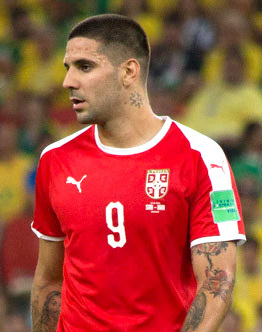
อาเล็กซานดาร์ มิตรอวิช

|name = อาเล็กซานดาร์ มิตรอวิช
|image = Aleksandar Mitrović 2018 (cropped).jpg
|caption = มิตรอวิชกับฟุตบอลทีมชาติเซอร์เบีย|เซอร์เบียในฟุตบอลโลก 2018
|fullname = อาเล็กซานดาร์ มิตรอวิช
|birth_place = ซเมเดเรโว สาธารณรัฐเซอร์เบีย​ประเทศเซอร์เบียและมอนเตเนโกร|สหพันธ์สาธารณรัฐยูโกสลาเวีย
|height = 189 ซ.ม.
|position = กองหน้า
|currentclub = สโมสรฟุตบอลฟูลัม|ฟูลัม
|clubnumber = 9
|youthyears1 = 2005–2011
|youthclubs1 = สโมสรฟุตบอลพาร์ทีซาน|พาร์ทีซาน
|years1 = 2011–2012
|clubs1 = FK Teleoptik|Teleoptik
|caps1 = 25
|goals1 = 7
|years2 = 2012–2013
|clubs2 = สโมสรฟุตบอลพาร์ทีซาน|พาร์ทีซาน
|caps2 = 28
|goals2 = 13
|years3 = 2013–2015
|clubs3 = ราชสโมสรกีฬาอันเดอร์เลคต์|อันเดอร์เลคต์
|caps3 = 69
|goals3 = 36
|years4 = 2015–2018
|clubs4 = สโมสรฟุตบอลนิวคาสเซิลยูไนเต็ด|นิวคาสเซิลยูไนเต็ด
|caps4 = 65
|goals4 = 14
|years5 = 2018
|clubs5 = → สโมสรฟุตบอลฟูลัม|ฟูลัม (ยืมตัว)
|caps5 = 17
|goals5 = 12
|years6 = 2018–
|clubs6 = สโมสรฟุตบอลฟูลัม|ฟูลัม
|caps6 = 102
|goals6 = 40
|nationalyears1 = 2011–2013
|nationalteam1 = ฟุตบอลทีมชาติเซอร์เบียรุ่นอายุไม่เกิน 19 ปี|เซอร์เบีย อายุไม่เกิน 19 ปี
|nationalcaps1 = 13
|nationalgoals1 = 5
|nationalyears2 = 2013–2017
|nationalteam2 = ฟุตบอลทีมชาติเซอร์เบียรุ่นอายุไม่เกิน 21 ปี|เซอร์เบีย อายุไม่เกิน 21 ปี
|nationalcaps2 = 5
|nationalgoals2 = 4
|nationalyears3 = 2013–
|nationalteam3 = ฟุตบอลทีมชาติเซอร์เบีย|เซอร์เบีย
|nationalcaps3 = 64
|nationalgoals3 = 41
อาเล็กซานดาร์ มิตรอวิช (; เกิด 16 กันยายน ค.ศ. 1994) เป็นนักฟุตบอล|นักฟุตบอลอาชีพชาวประเทศเซอร์เบีย|เซอร์เบีย ตำแหน่งกองหน้า ปัจจุบันเล่นให้กับสโมสรฟุตบอลฟูลัม|ฟูลัมและฟุตบอลทีมชาติเซอร์เบีย|ทีมชาติเซอร์เบีย มิตรอวิชได้รับการบันทึกว่าเป็นผู้ยิงประตูสูงสุดให้กับทีมชาติเซอร์เบีย ที่จำนวน 41 ประตู เมื่อเขาอายุ 18 ปี ได้รับคัดเลือกให้ติด 1 ใน 10 นักเตะพรสวรรค์รุ่นอายุไม่เกิน 19 ปีโดยผู้สื่อข่าวยูฟ่า
มิตรอวิชจบหลักสูตรเยาวชนจากเอฟเค ปาร์ตีซาน|ปาร์ตีซาน และได้ย้ายไปราชสโมสรกีฬาอันเดอร์เลคต์|อันเดอร์เลคต์ด้วยค่าตัว 5 ล้านยูโร เขาทำได้ 44 ประตูจากการลงเล่น 90 นัดจากทุกรายการในช่วงสองฤดูกาล เขาพาทีมชนะเลิศเบลเจียนเฟิสต์ดิวิชัน เอ|เบลเจียนโปรลีกในฤดูกาลแรก และได้รับรางวัลดาวซัลโวในฤดูกาลที่สอง ต่อมาปี ค.ศ. 2015 เขาย้ายไปสโมสรฟุตบอลนิวคาสเซิลยูไนเต็ด|นิวคาสเซิลยูไนเต็ดด้วยค่าตัว 13 ล้านปอนด์ และในปี ค.ศ. 2018 เขาถูกปล่อยยืมตัวให้กับสโมสรฟุตบอลฟูลัม|ฟูลัม และย้ายไปร่วมทีมอย่างถาวร ภายหลังจากที่พาทีมเลื่อนชั้นสู่พรีเมียร์ลีกได้สำเร็จ
มิตรอวิชพาทีมชาติเซอร์เบียชนะเลิศฟุตบอลชิงแชมป์แห่งชาติยุโรป รุ่นอายุไม่เกิน 19 ปีในปี 2013 และได้รับการลงคะแนนให้เป็นผู้เล่นยอดเยี่ยมของการแข่งขัน หลังจากนั้น เขาถูกเรียกตัวติดทีมชาติชุดใหญ่อย่างสม่ำเสมอ และได้เข้าร่วมการแข่งขันฟุตบอลโลก 2018
== อ้างอิง ==
== แหล่งข้อมูลอื่น ==
*
*
*
* Aleksandar Mitrović at Reprezentacija.rs
*
Navboxes
| title = ทีมชาติเซอร์เบีย
| bg = #C6363C
| fg = white
| bordercolor = #0C4076
หมวดหมู่:นักฟุตบอลชาวเซอร์เบีย
หมวดหมู่:กองหน้าฟุตบอล
หมวดหมู่:ผู้เล่นสโมสรฟุตบอลนิวคาสเซิลยูไนเต็ด
หมวดหมู่:ผู้เล่นสโมสรฟุตบอลฟูลัม
หมวดหมู่:ผู้เล่นราชสโมสรกีฬาอันเดอร์เลคต์
หมวดหมู่:ผู้เล่นสโมสรฟุตบอลอัลฮิลาล
หมวดหมู่:นักฟุตบอลทีมชาติเซอร์เบีย
หมวดหมู่:ผู้เล่นในฟุตบอลโลก 2018
หมวดหมู่:ผู้เล่นในฟุตบอลโลก 2022
หมวดหมู่:ผู้เล่นในฟุตบอลชิงแชมป์แห่งชาติยุโรป 2024
หมวดหมู่:ผู้เล่นในพรีเมียร์ลีก
หมวดหมู่:ผู้เล่นในซาอุดีโปรเฟสชันนัลลีก